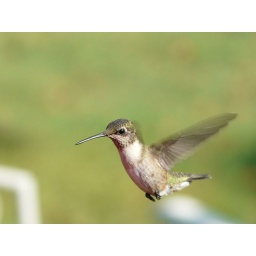
Finally a decent in-flight shot of a hummer in the yard! Too bad I'm home sick as a dog today.